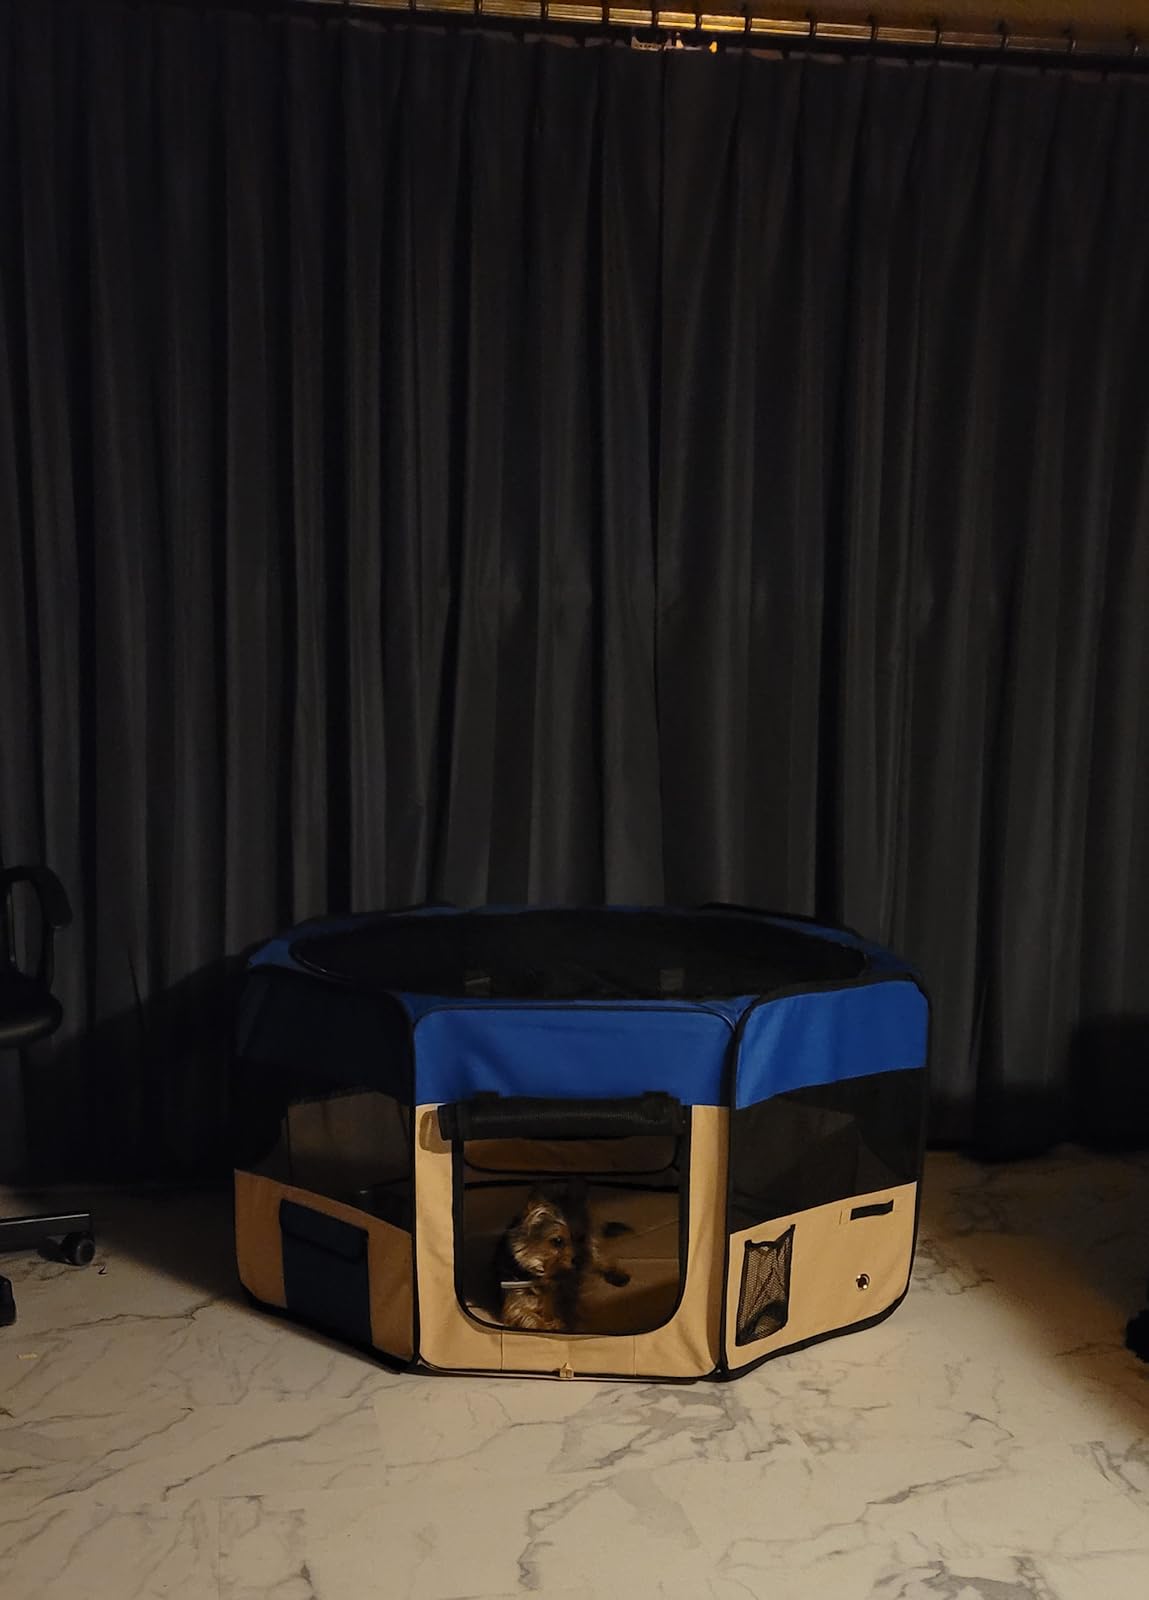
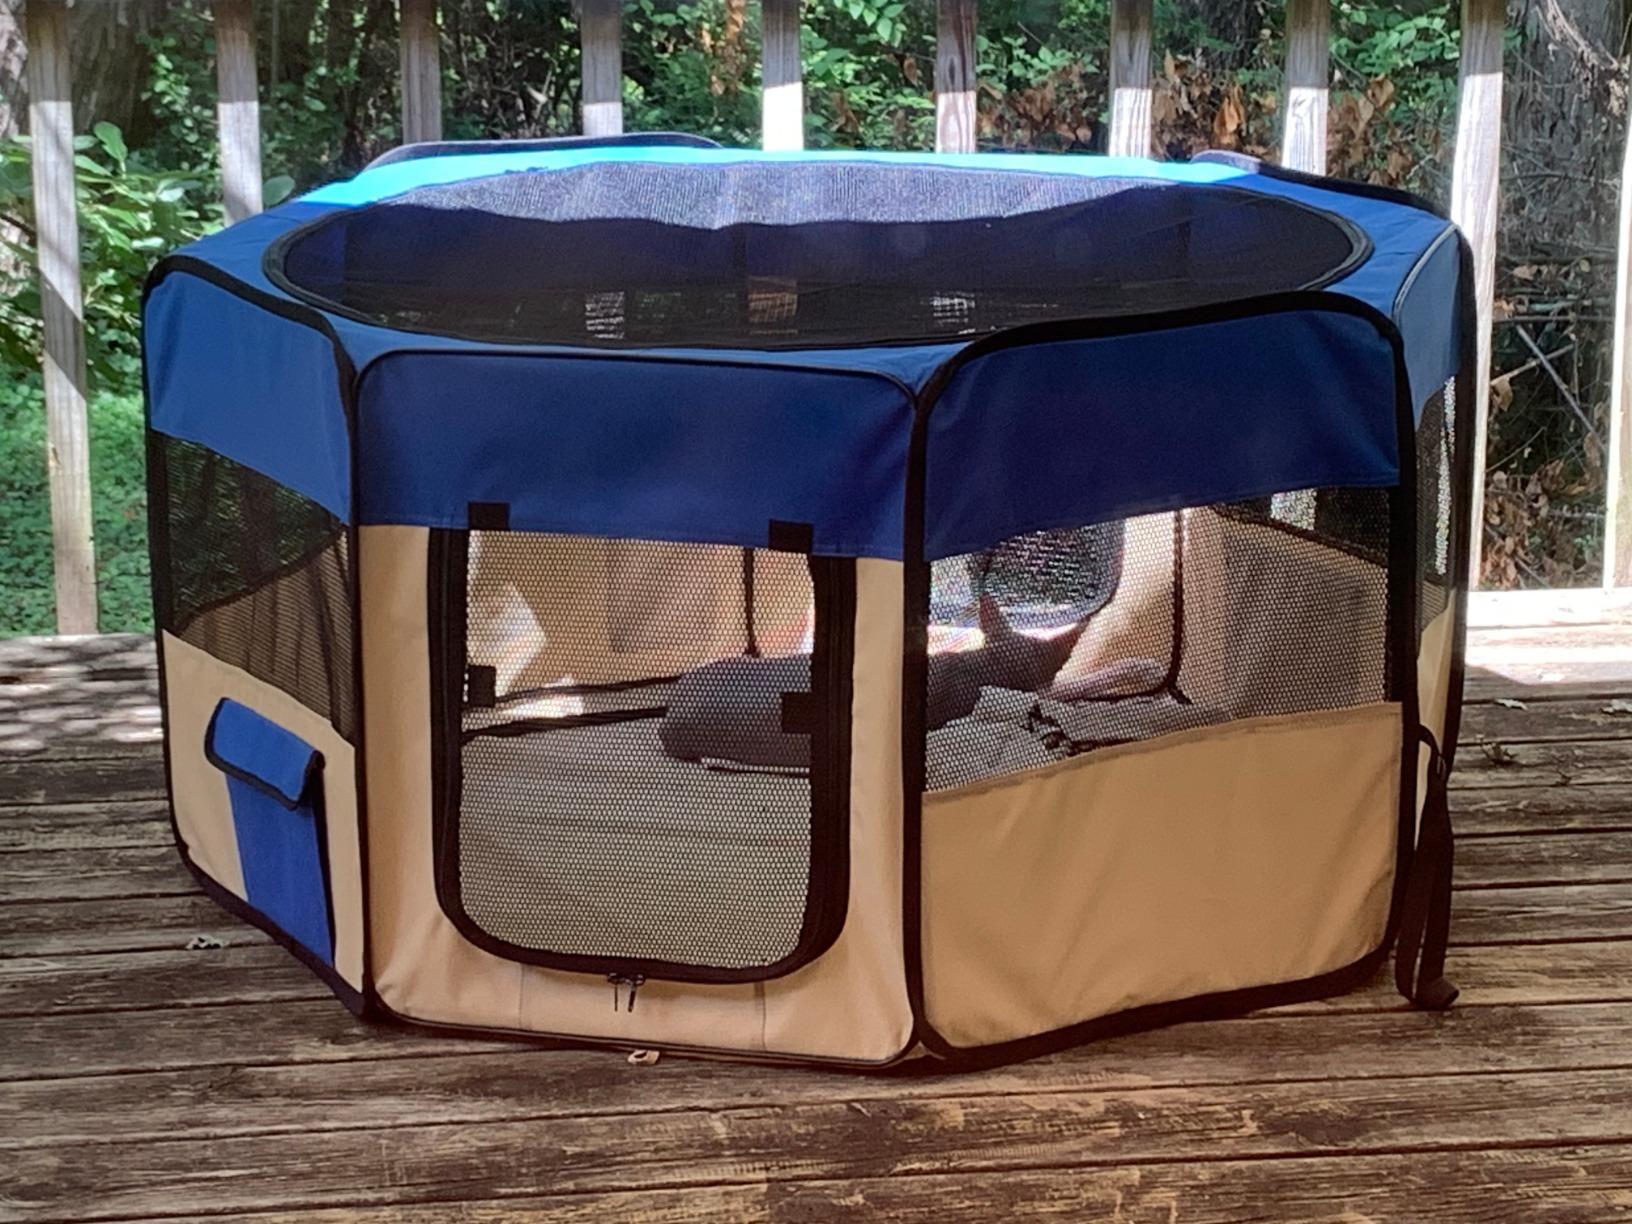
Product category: items_kennel
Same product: yes